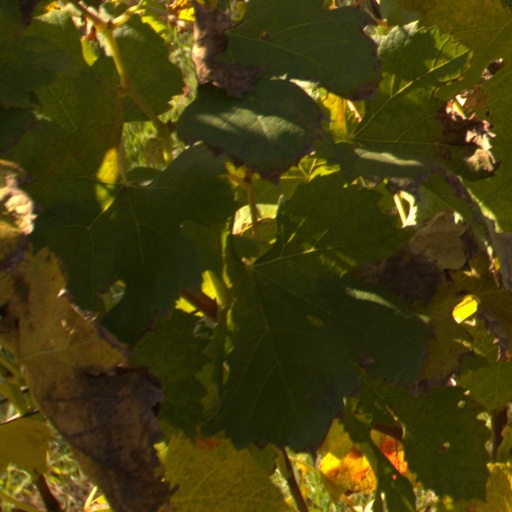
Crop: grape